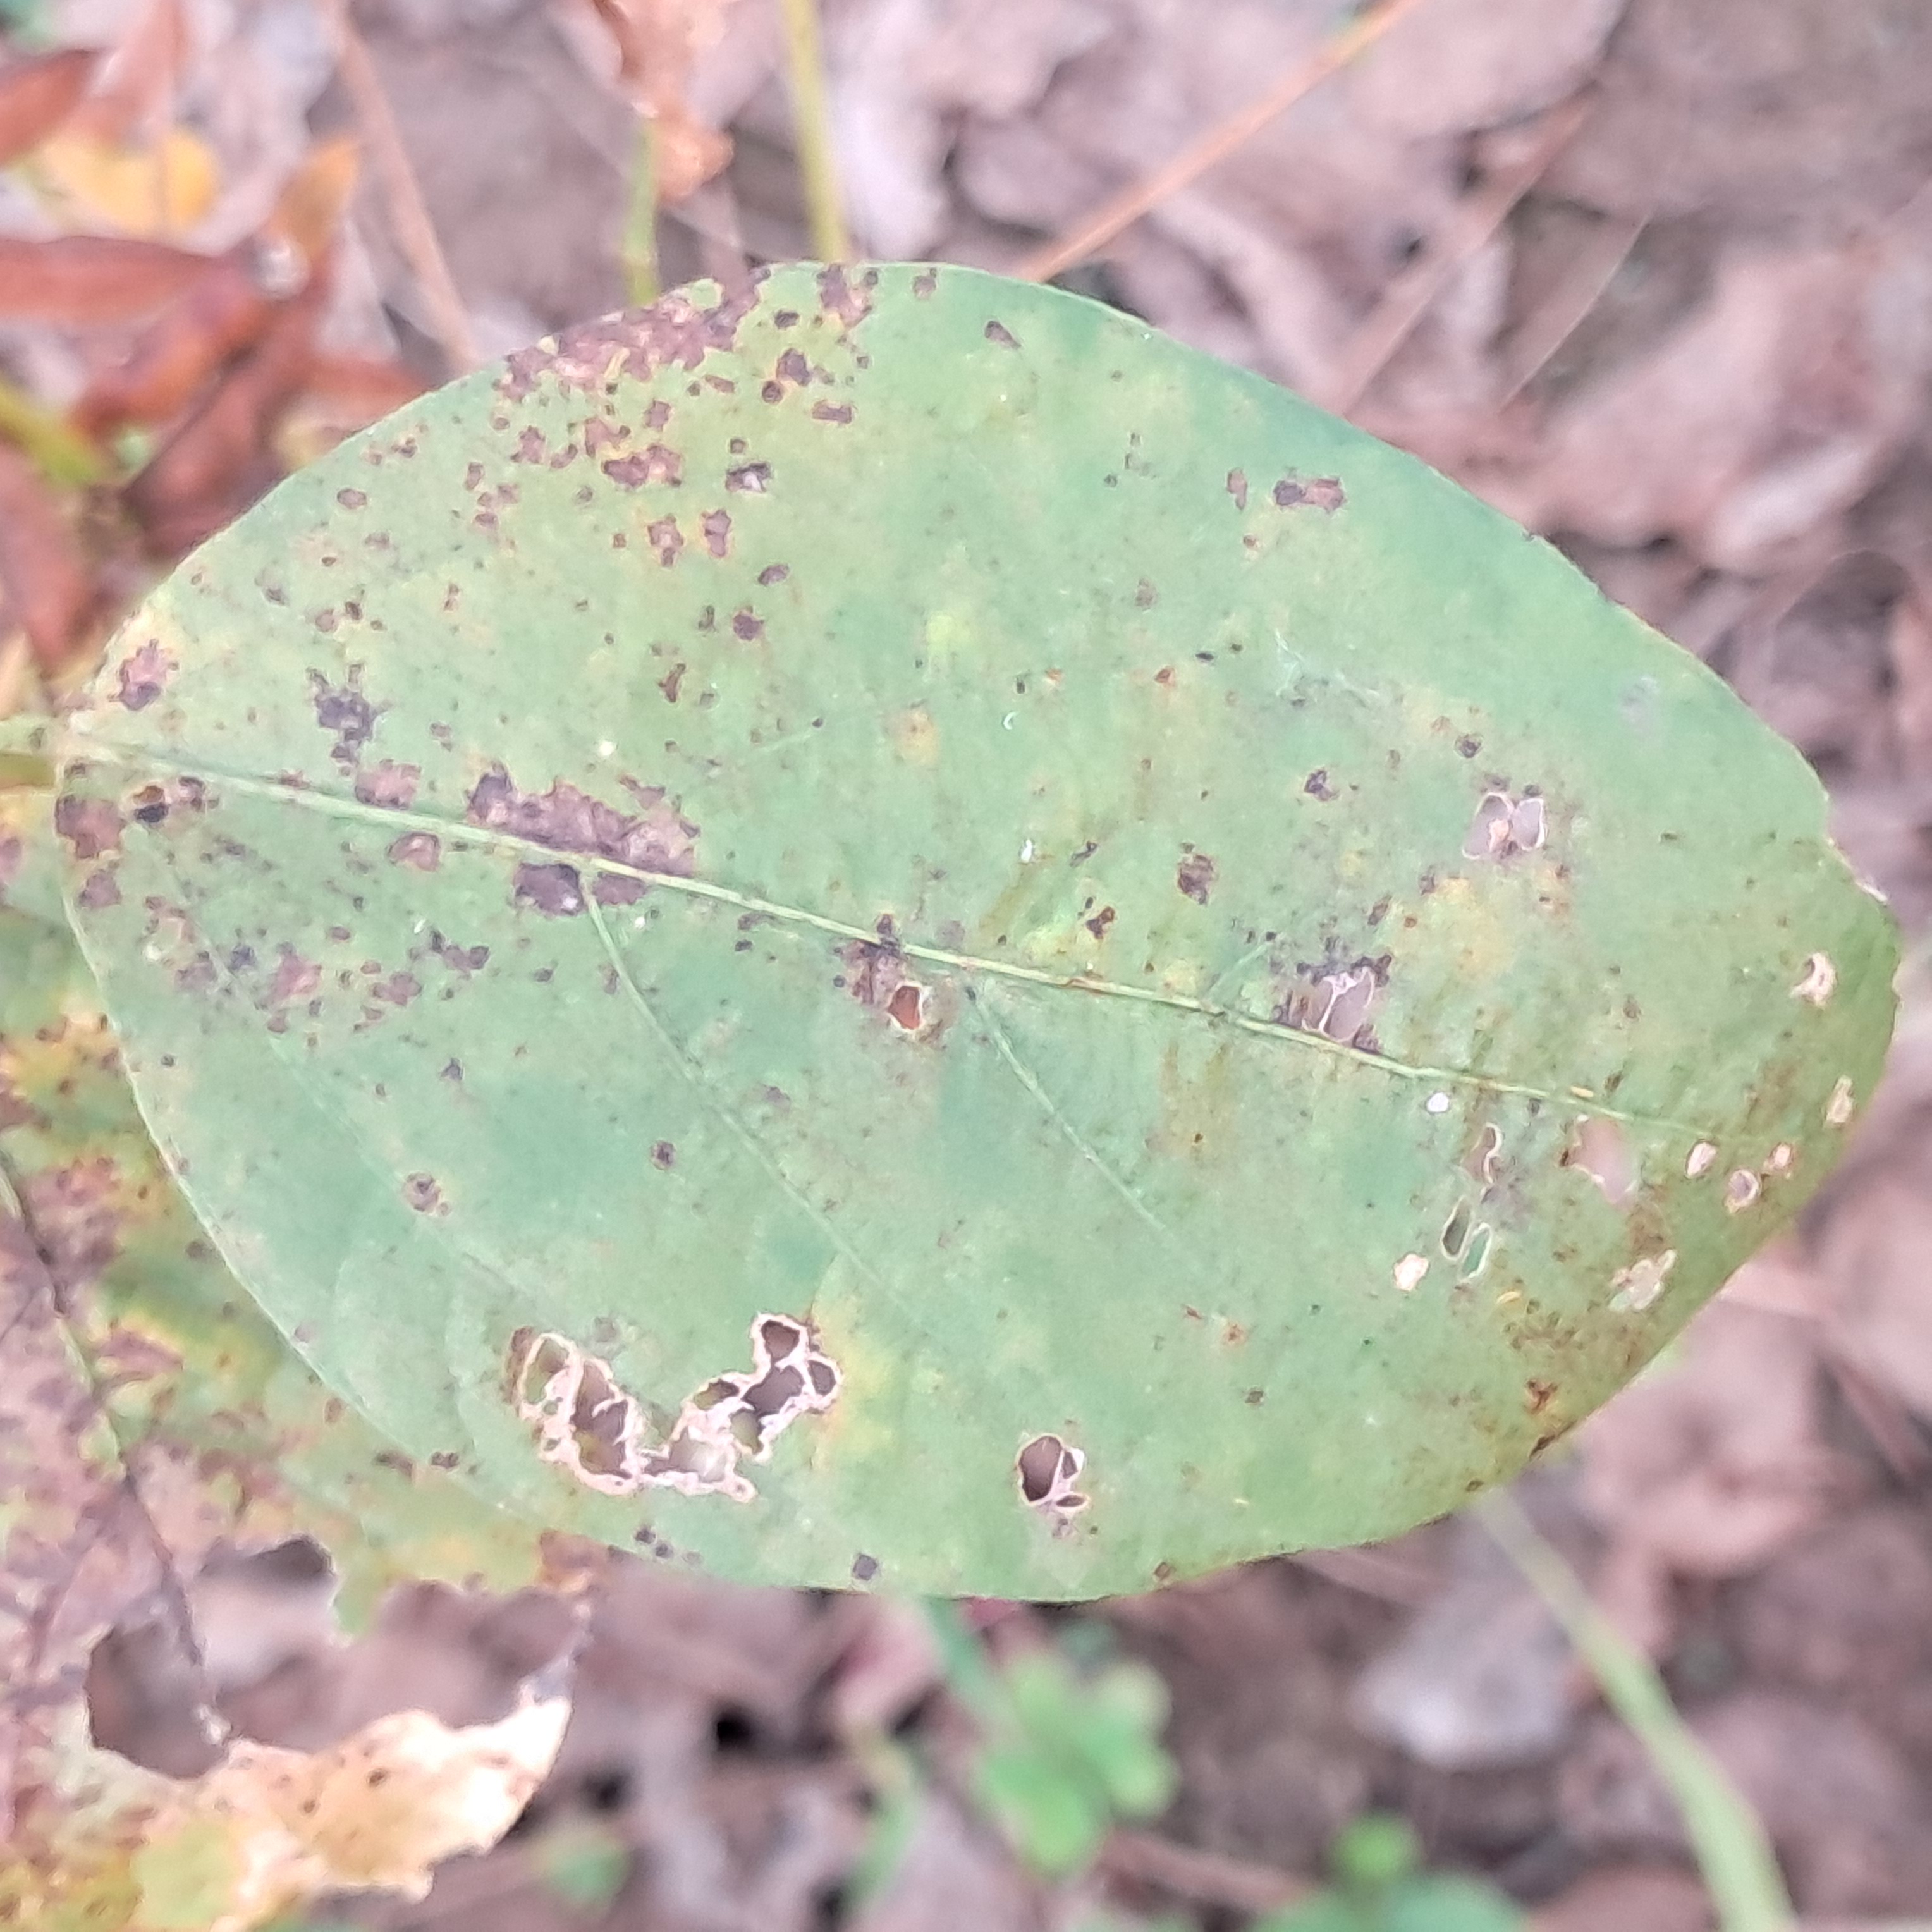
Label: Rust